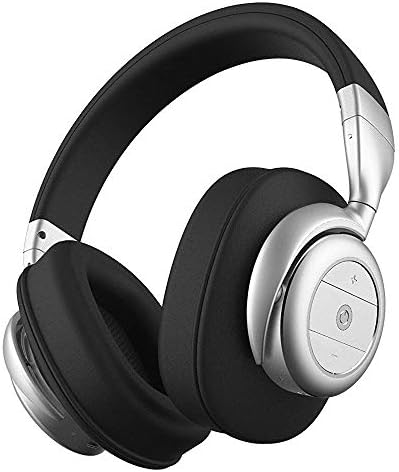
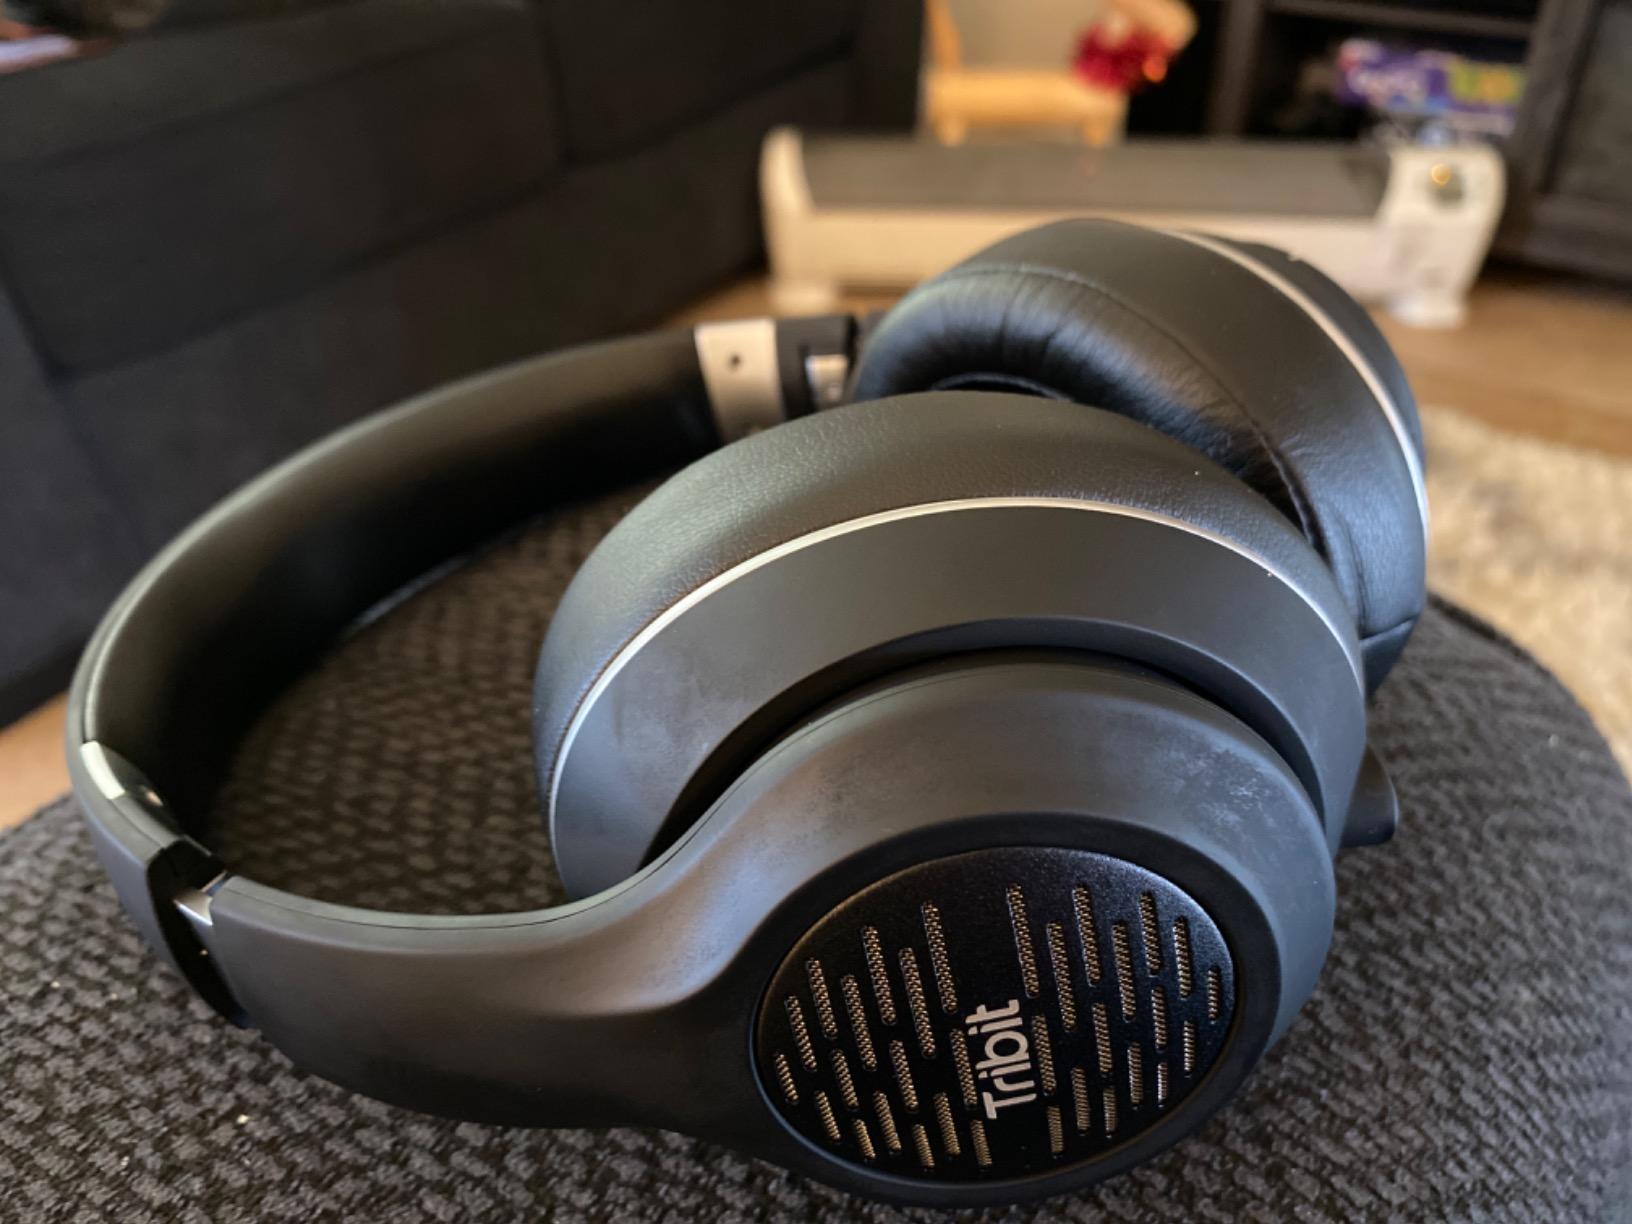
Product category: headphones
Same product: no